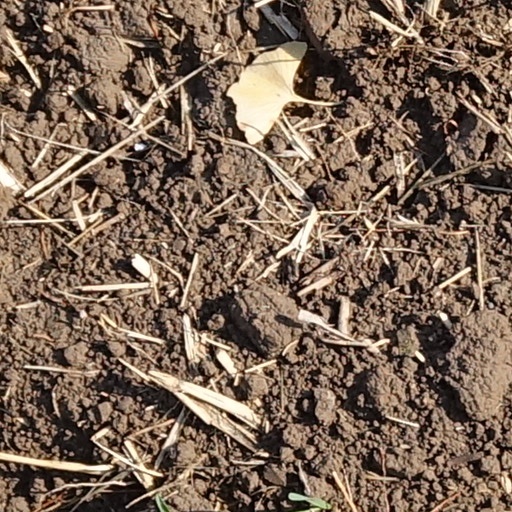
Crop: wheat